Feuersteinklippe

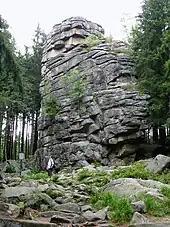
Feuersteinklippe

The Feuersteinklippe is a rock formation in the Harz National Park in central Germany and the landmark of the nearby village of Schierke.